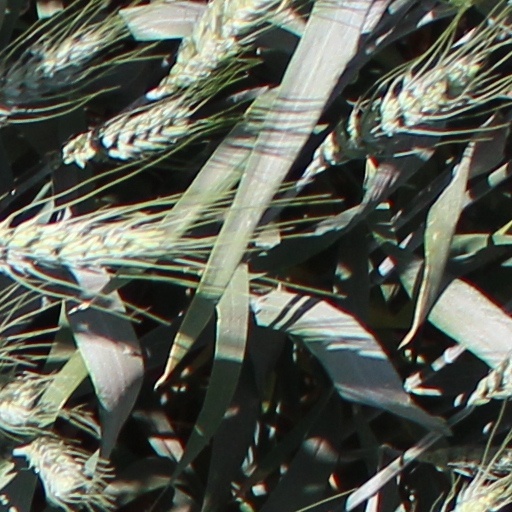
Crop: wheat